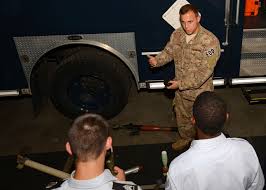
Label: Rs-24